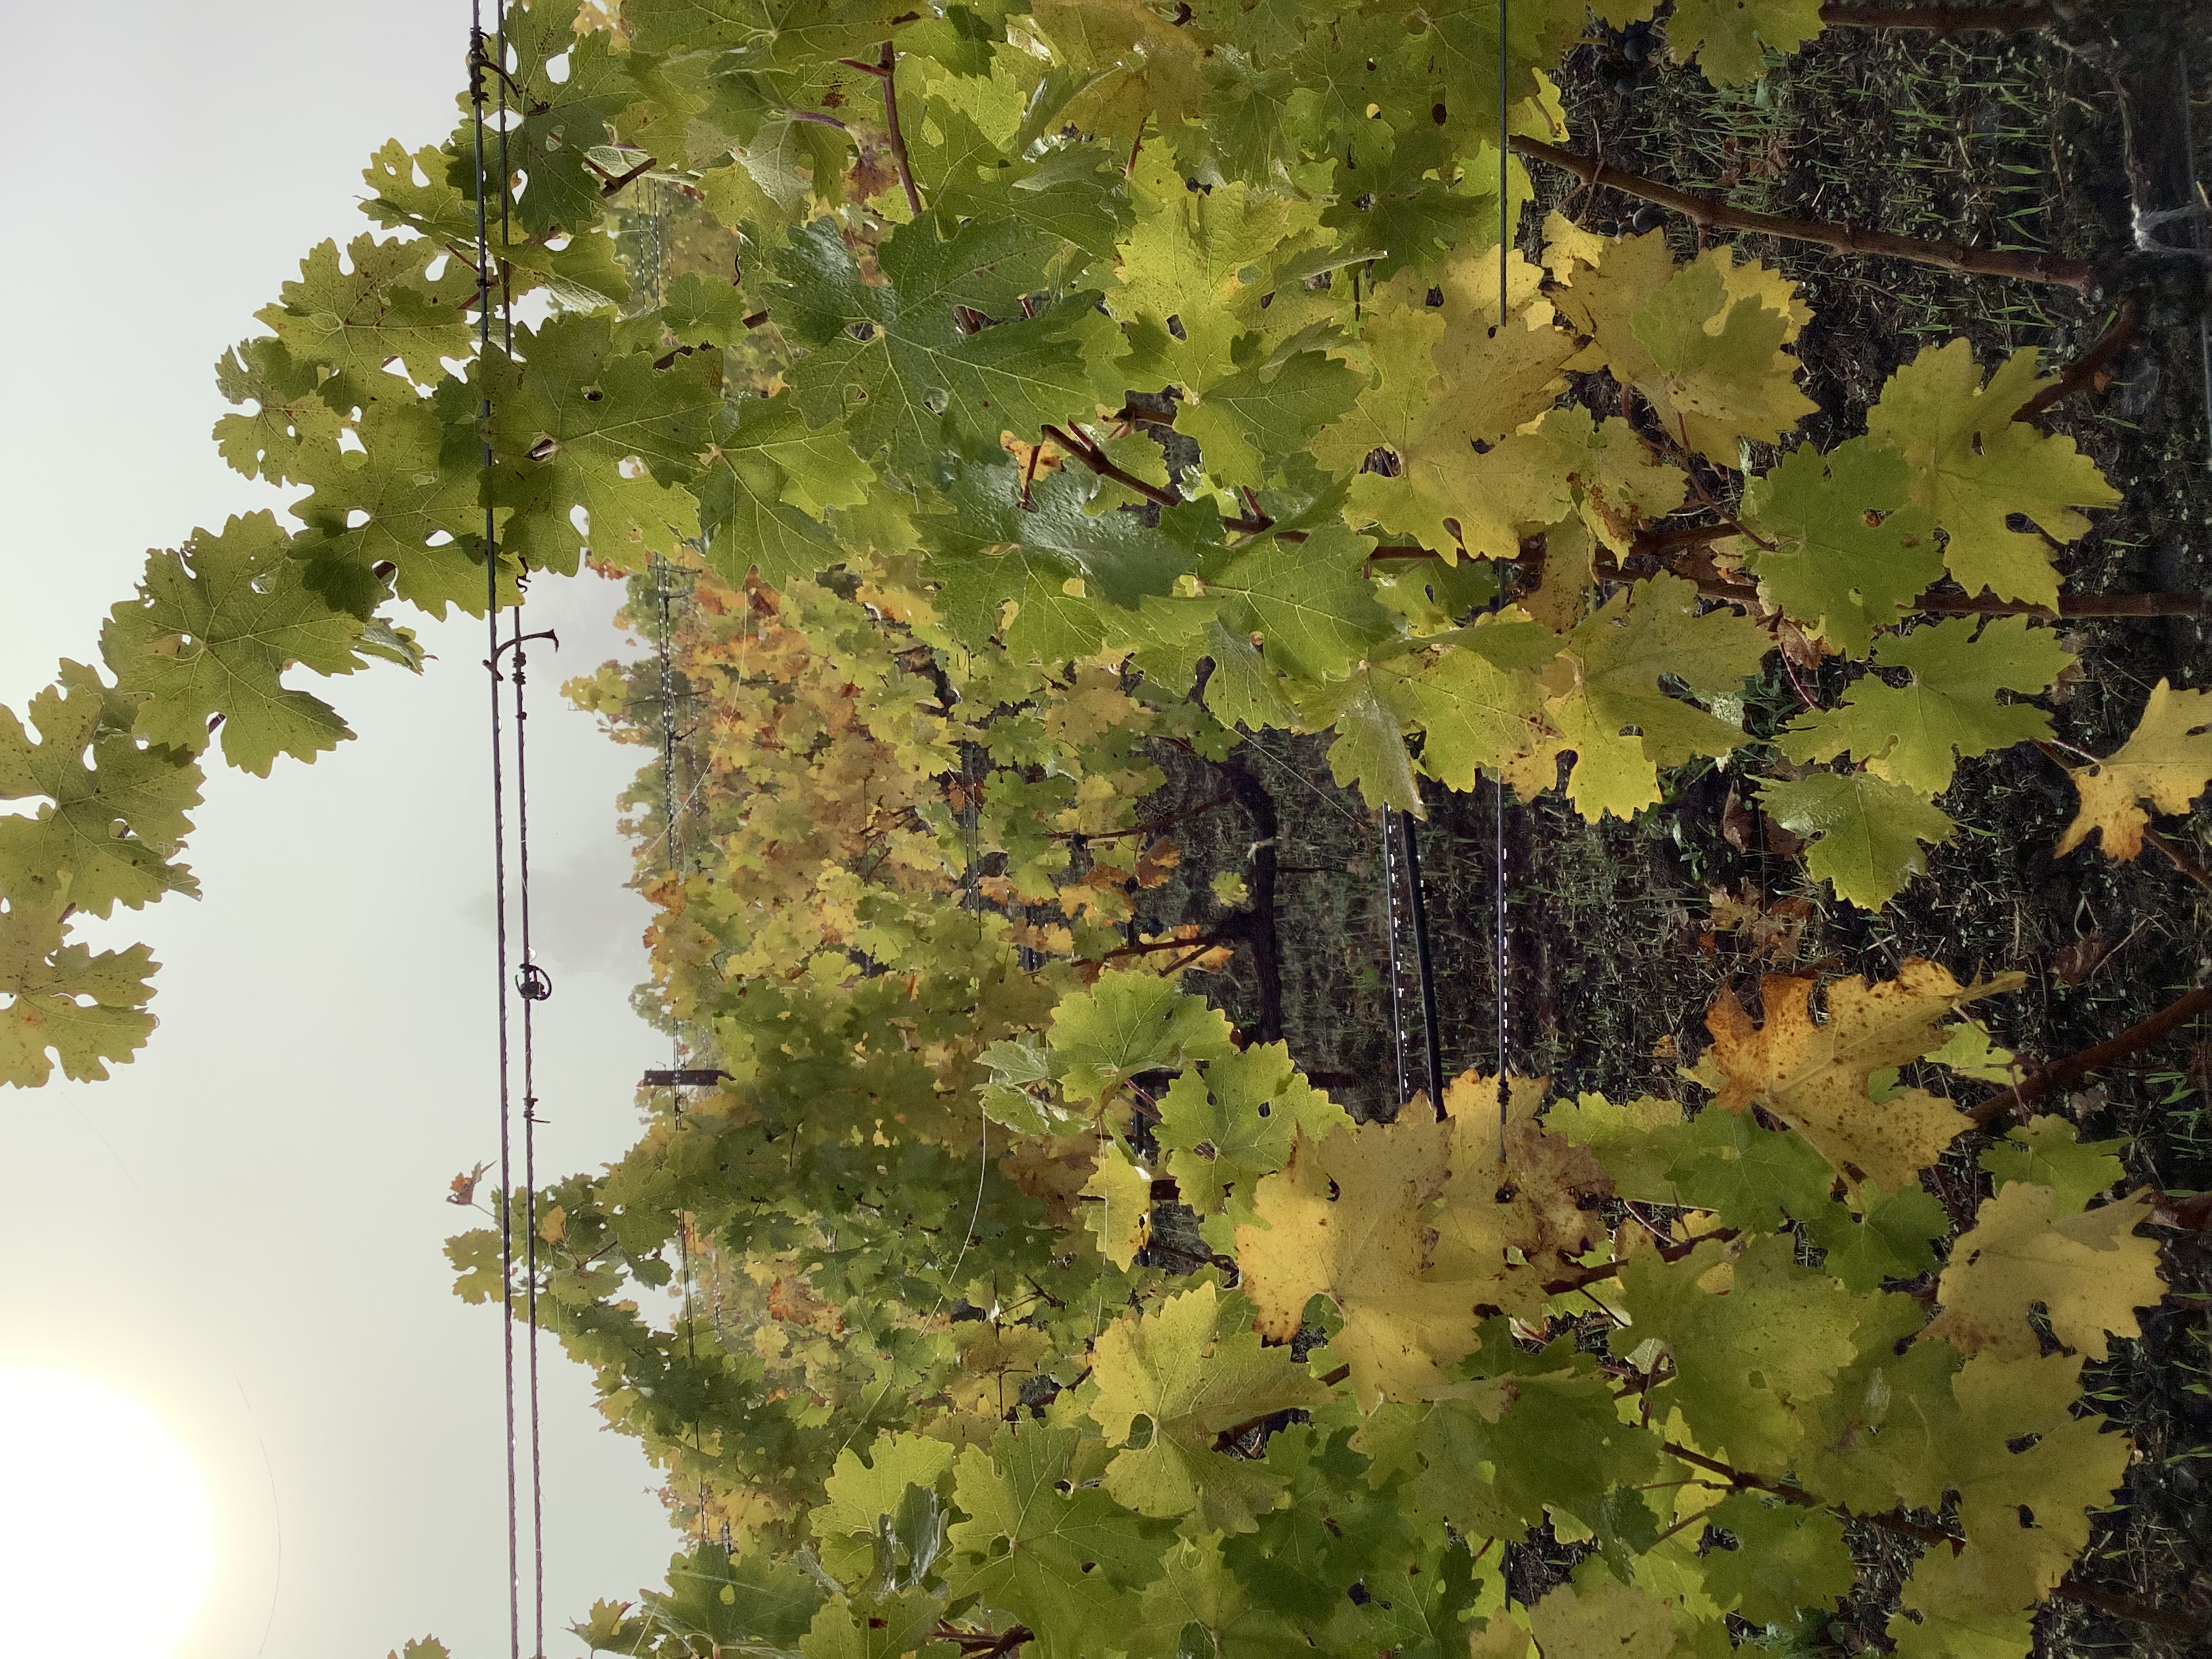
Label: No Virus